Middle Eastern cuisine

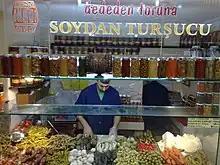
"Tursu" are pickled vegetables served in many Balkan and Middle East countries

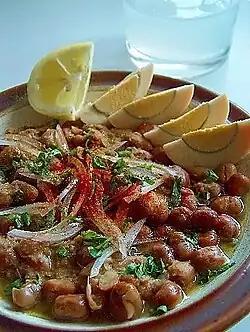
"Ful medames" served with sliced hard-boiled eggs

Vegetables and pulses are staple foods, and are boiled, stewed, grilled, stuffed, and cooked with meat and rice. Leaf vegetables include many varieties of cabbage, spinach, and chard. Root vegetables, such as onions, garlic, carrots, turnips, and beets, are also popular in the region.